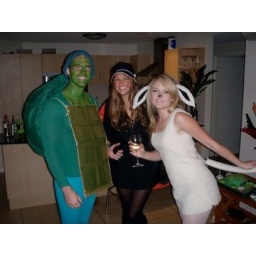
house warming animal party, kris, mary and gabrielle by gab's camera